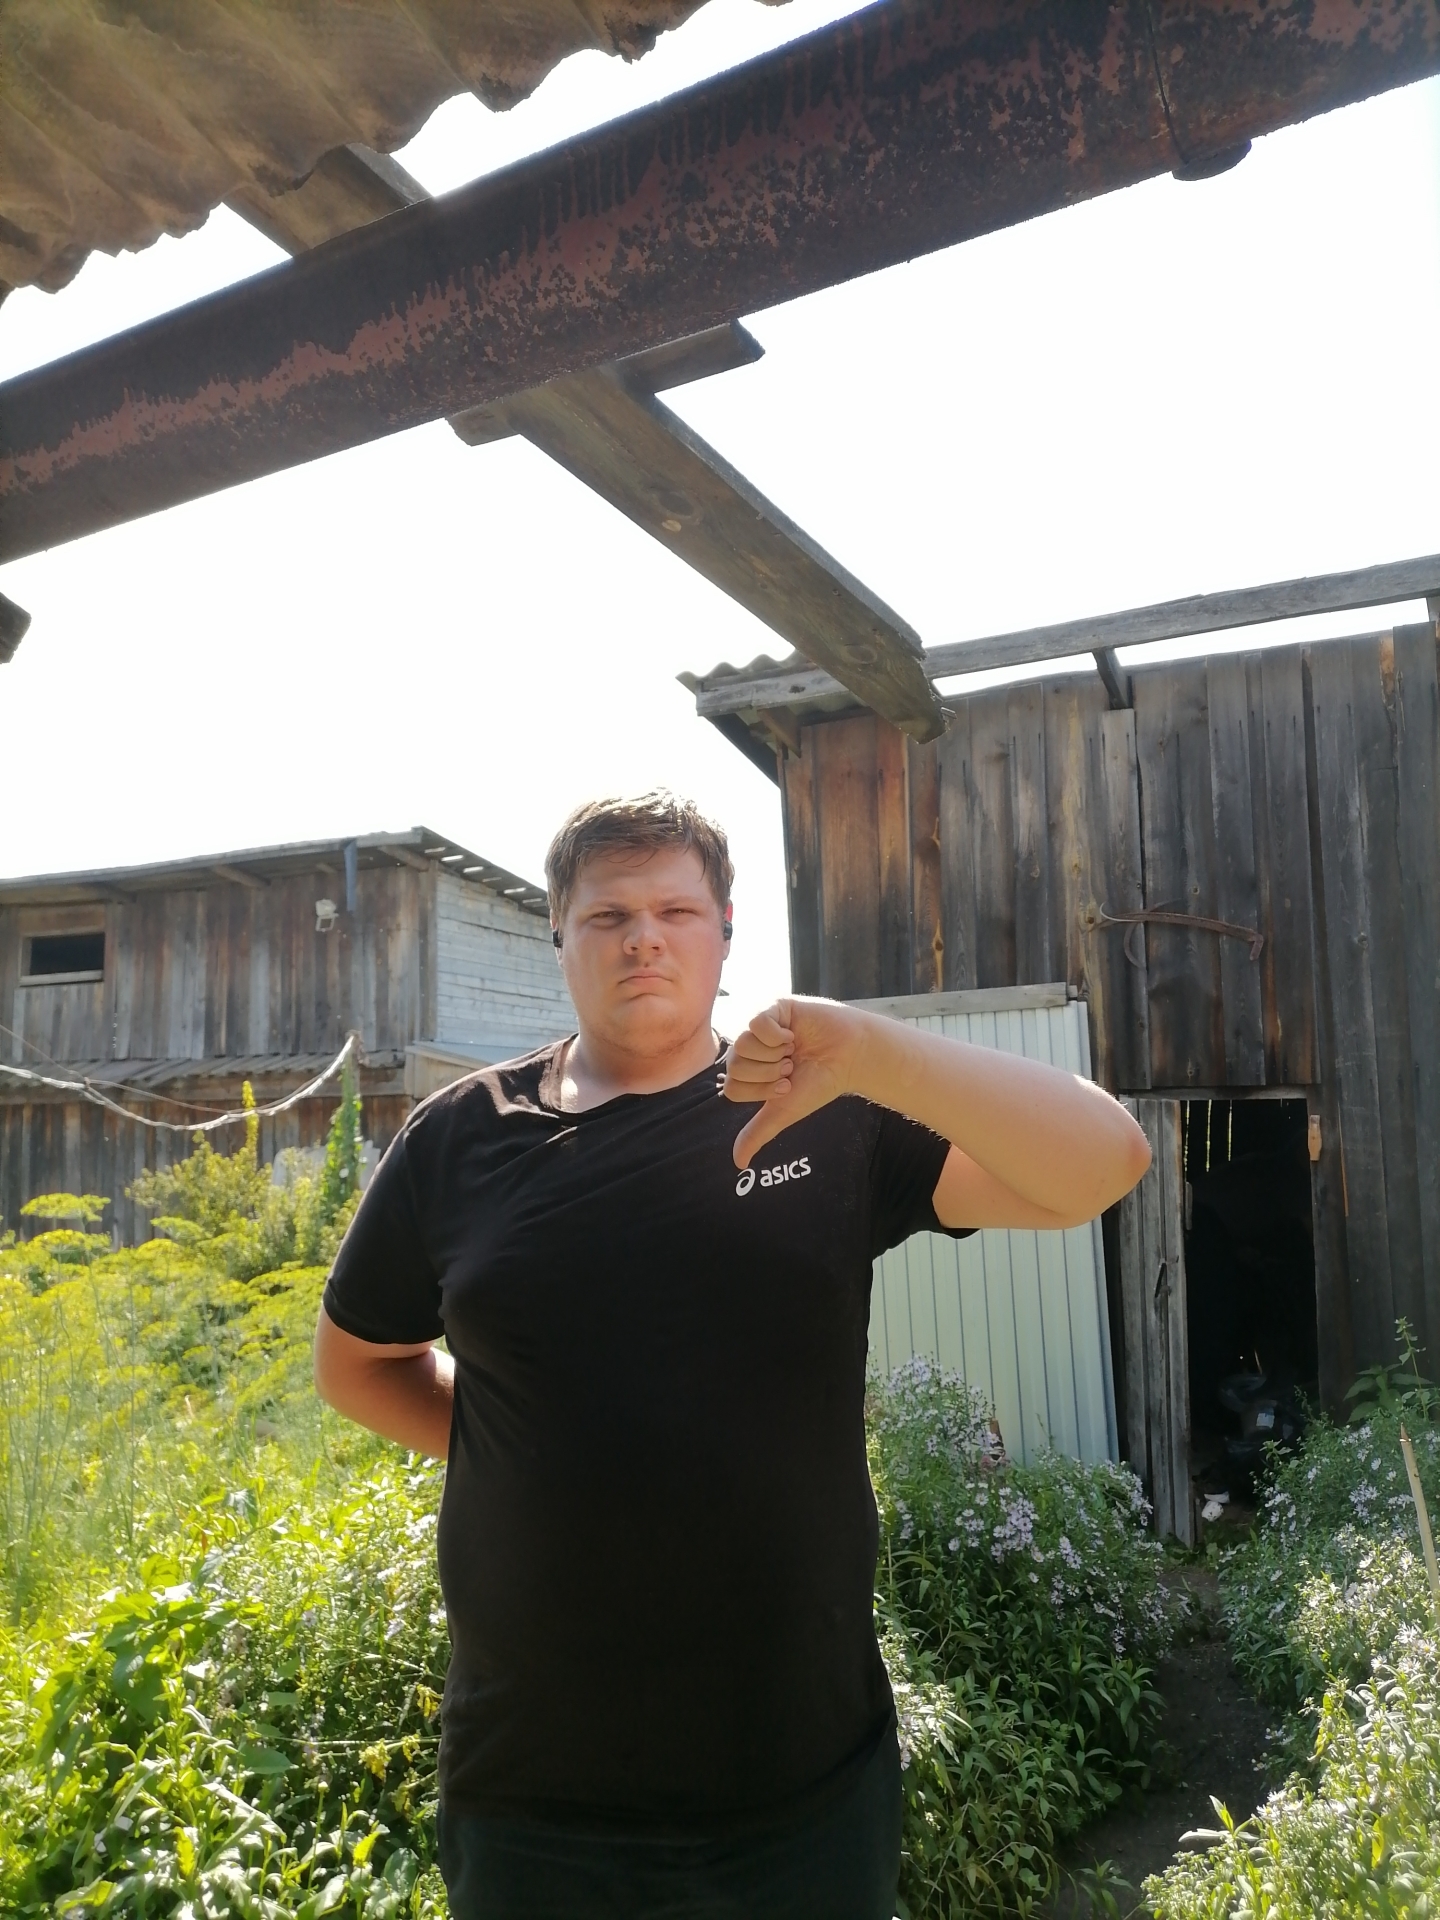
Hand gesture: dislike